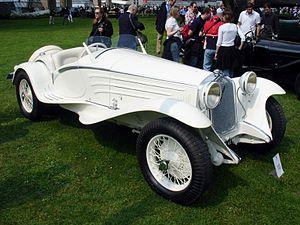
Une ""Flying Star"" carrossée par Touring
Carrozzeria Touring, généralement appelée « Touring », est une entreprise de carrosserie italienne, spécialisée dans la conception, l'industrialisation et la réalisation de modèles automobiles fuori serie. Fondée en 1926, elle acquiert une renommée mondiale dans les années 1930 en inventant une technique révolutionnaire de conception de châssis baptisée « Superleggera ». Brevetée, celle-ci attire de nombreux constructeurs après-guerre et assure à l'entreprise plusieurs décennies de pérennité. Trop spécialisée, Touring ne survit pas à l'obsolescence du procédé Superleggera dans les années 1960 et ferme ses portes à la fin de l'année 1966.